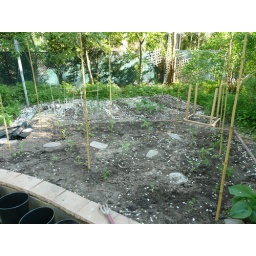
Tomato plants in the ground